Political ideologies in the United States

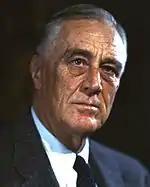
Franklin D. Roosevelt

After the September 11 attacks, neoconservatism became a dominant force in the conservative movement, and conservatives supported the Bush Doctrine, a foreign policy principle that encouraged foreign military involvement as the Bush administration pursued the war on terror. The peace movement subsequently resurged in the United States in response to the War in Afghanistan and the Iraq War. In the years following the September 11 attacks, a distinct form of patriotism developed based on American values, democracy promotion, and nationality derived from principle. Following the end of the Cold War, the focus of American anti-communism shifted to China as it became a world power.